Beast from Haunted Cave

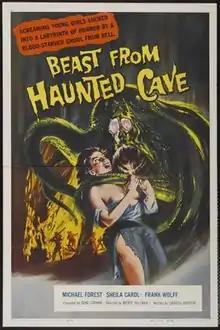
Theatrical release poster

Beast from Haunted Cave is a 1959 horror heist film directed by Monte Hellman and starring Michael Forest, Frank Wolff and Richard Sinatra. It was produced by Gene Corman, Roger Corman's brother. Filmed in South Dakota at the same time as "Ski Troop Attack", it tells the story of bank robbers fleeing in the snow who run afoul of a giant spider-like monster that feeds on humans. The film was released as a double feature with "The Wasp Woman" (1959).